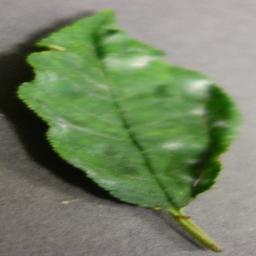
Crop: cherry
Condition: (including_sour)_powdery_mildew